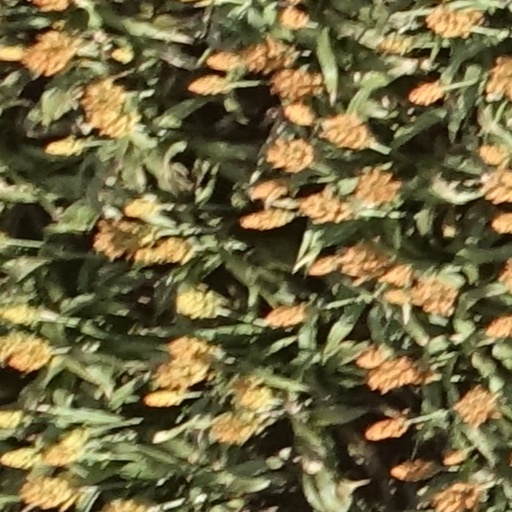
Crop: sorghum